Describe the emotion expressed in this image:  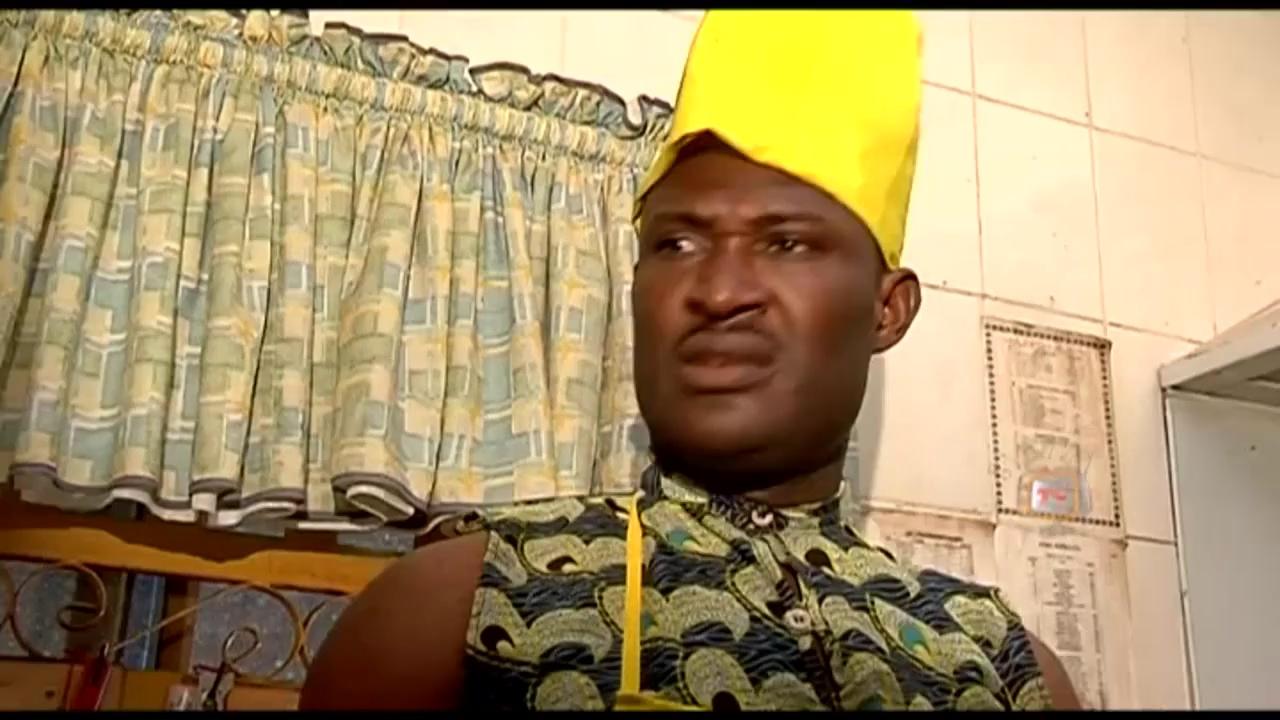
This person displays Suffering, valence and arousal with low intensity.